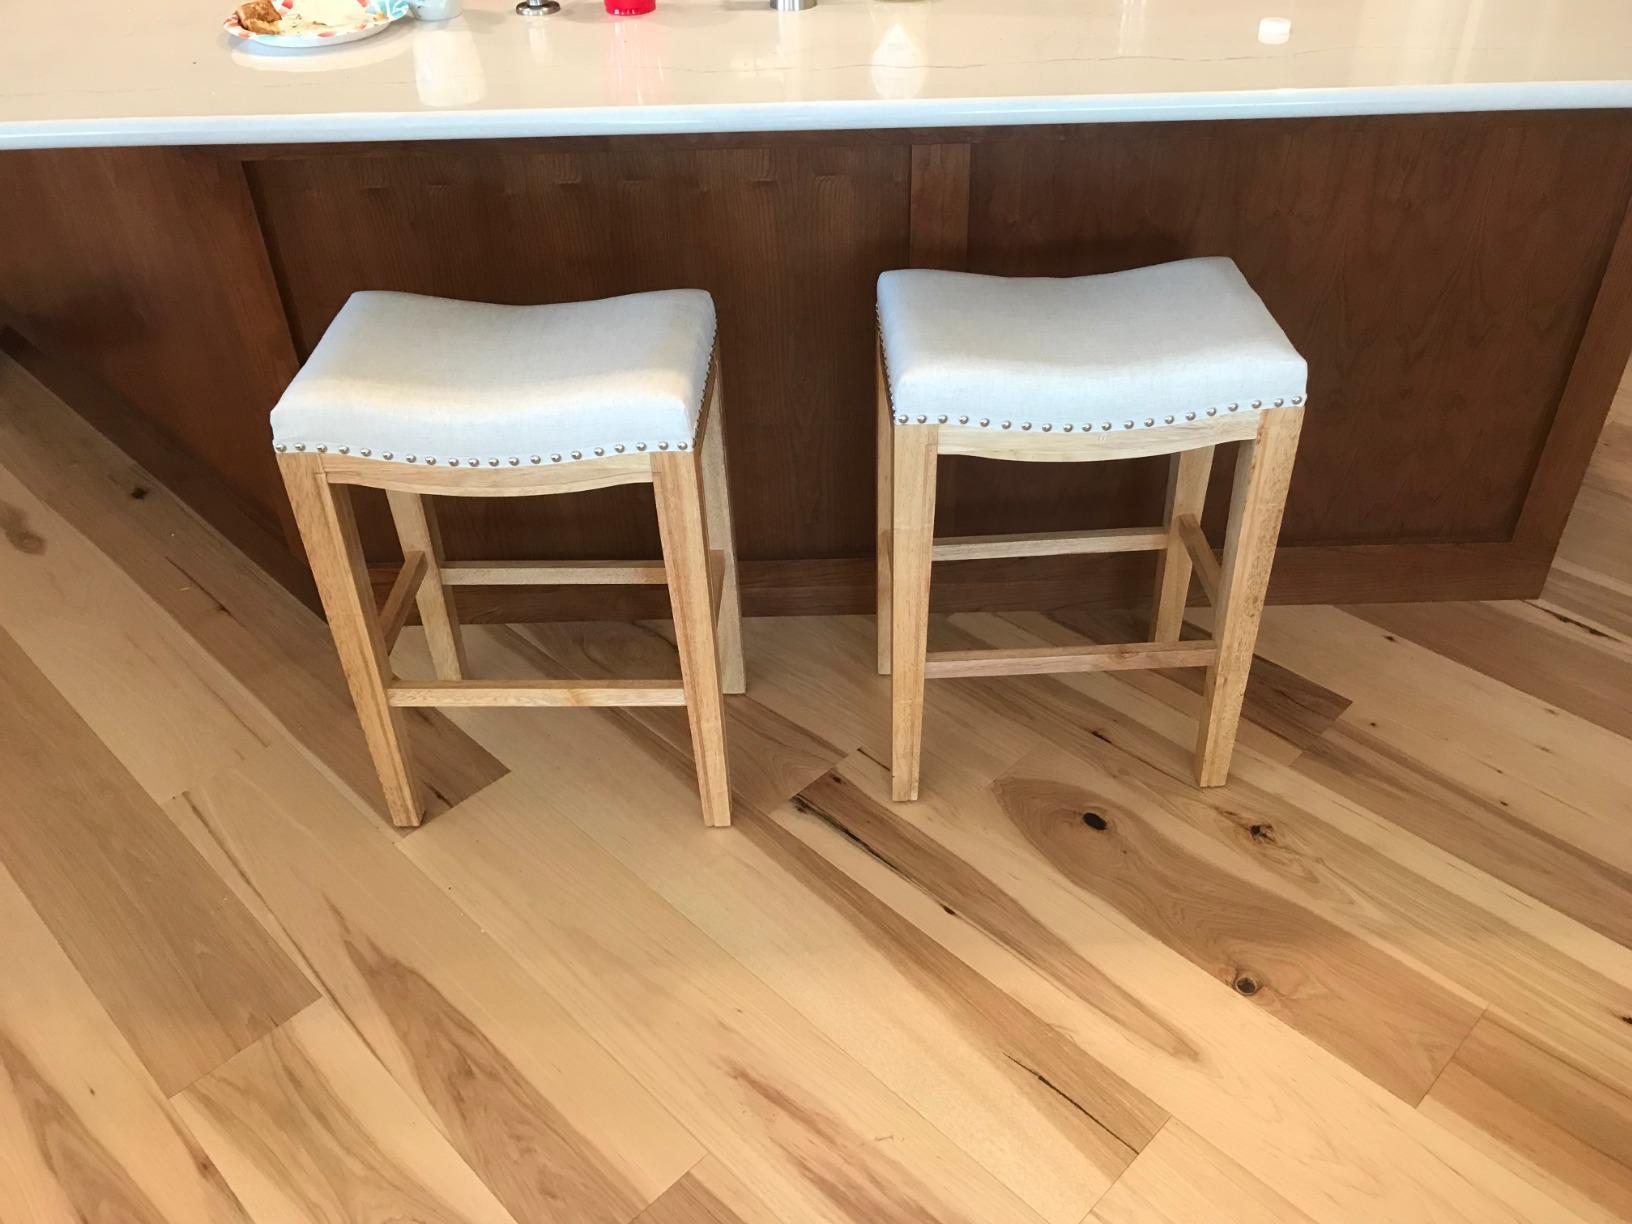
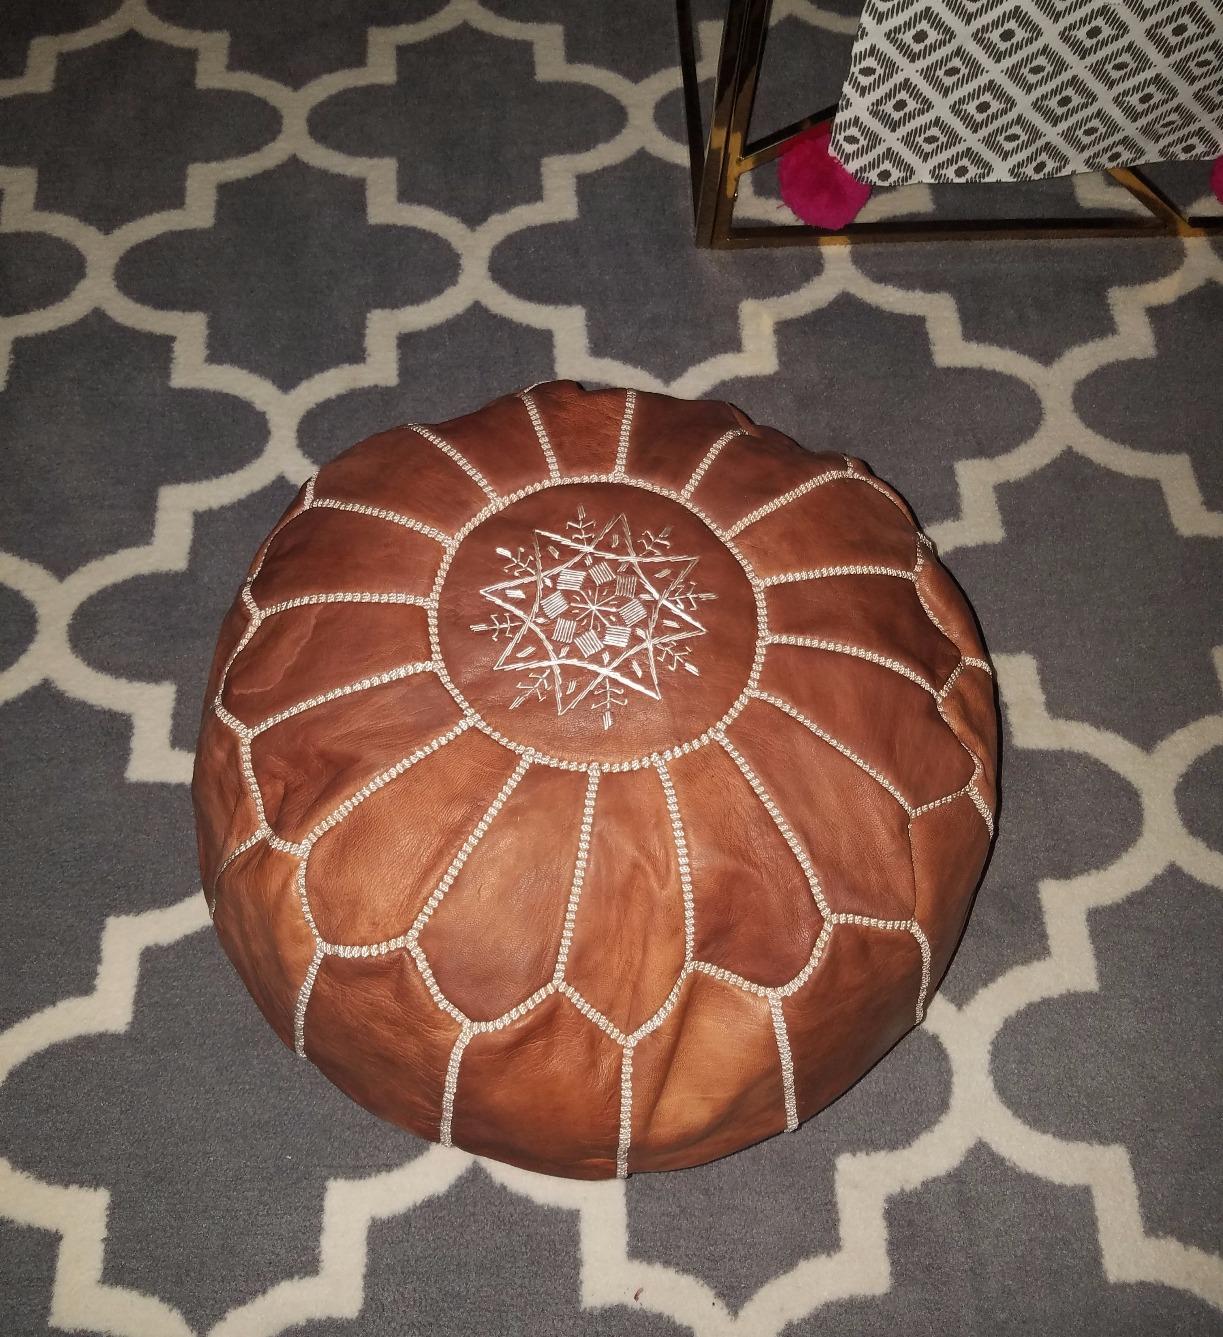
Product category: stool
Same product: no